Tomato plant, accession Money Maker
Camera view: horizontal (90 deg, fisheye); turntable rotation: 60 degrees
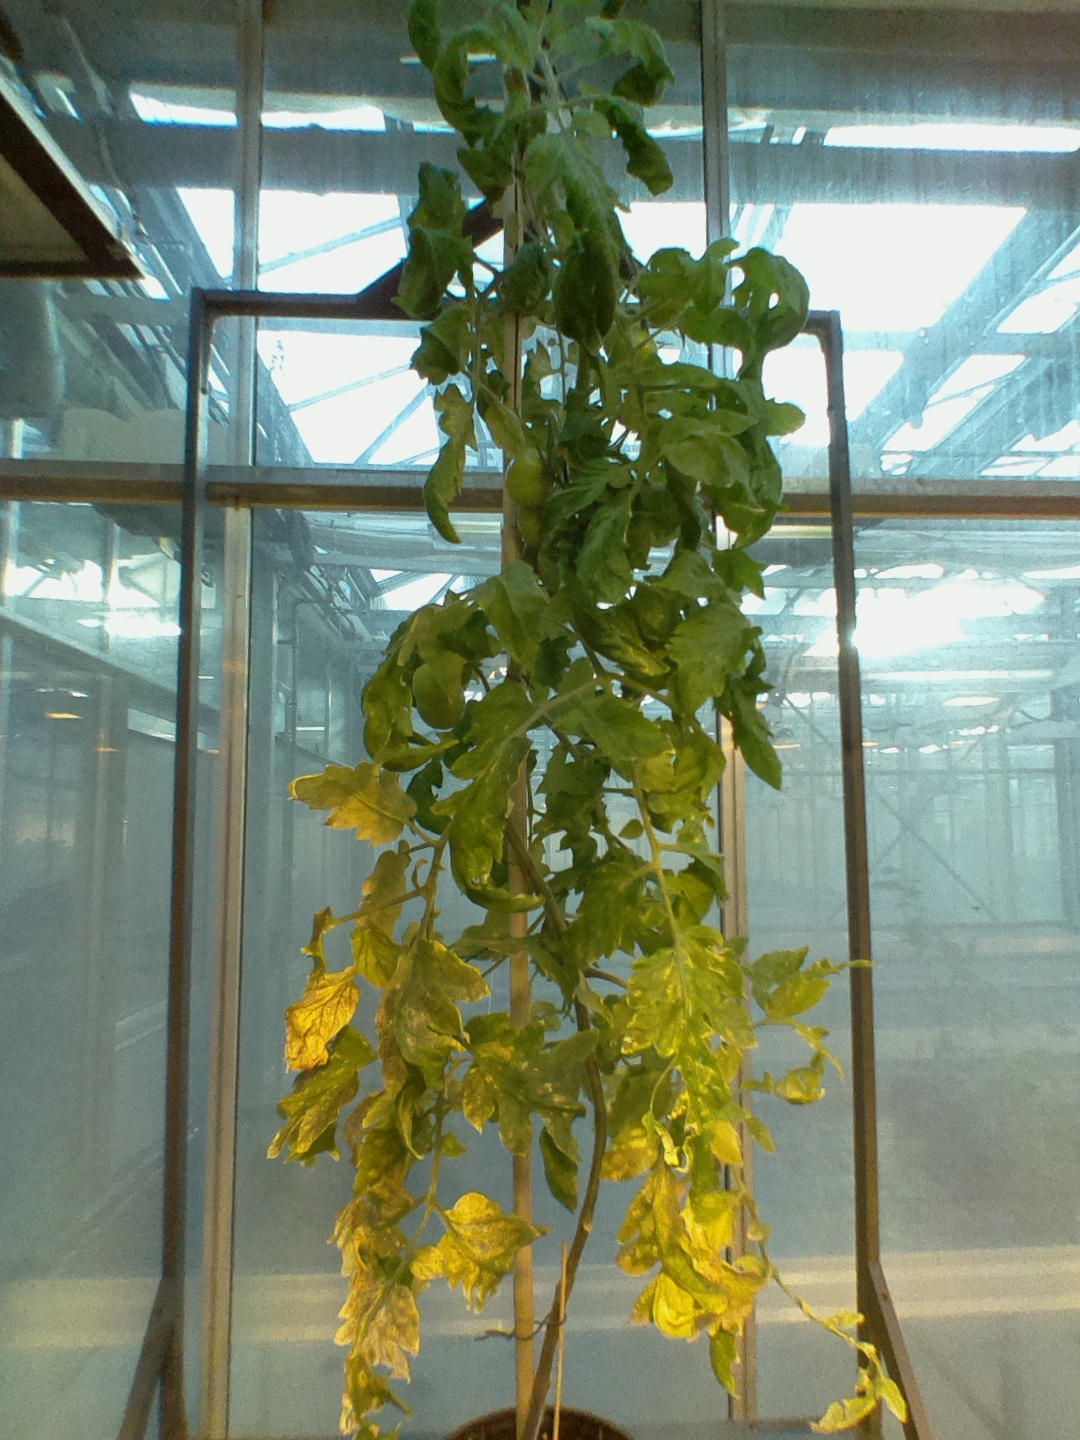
BBCH growth stage 76: 60%-70% of final fruit size